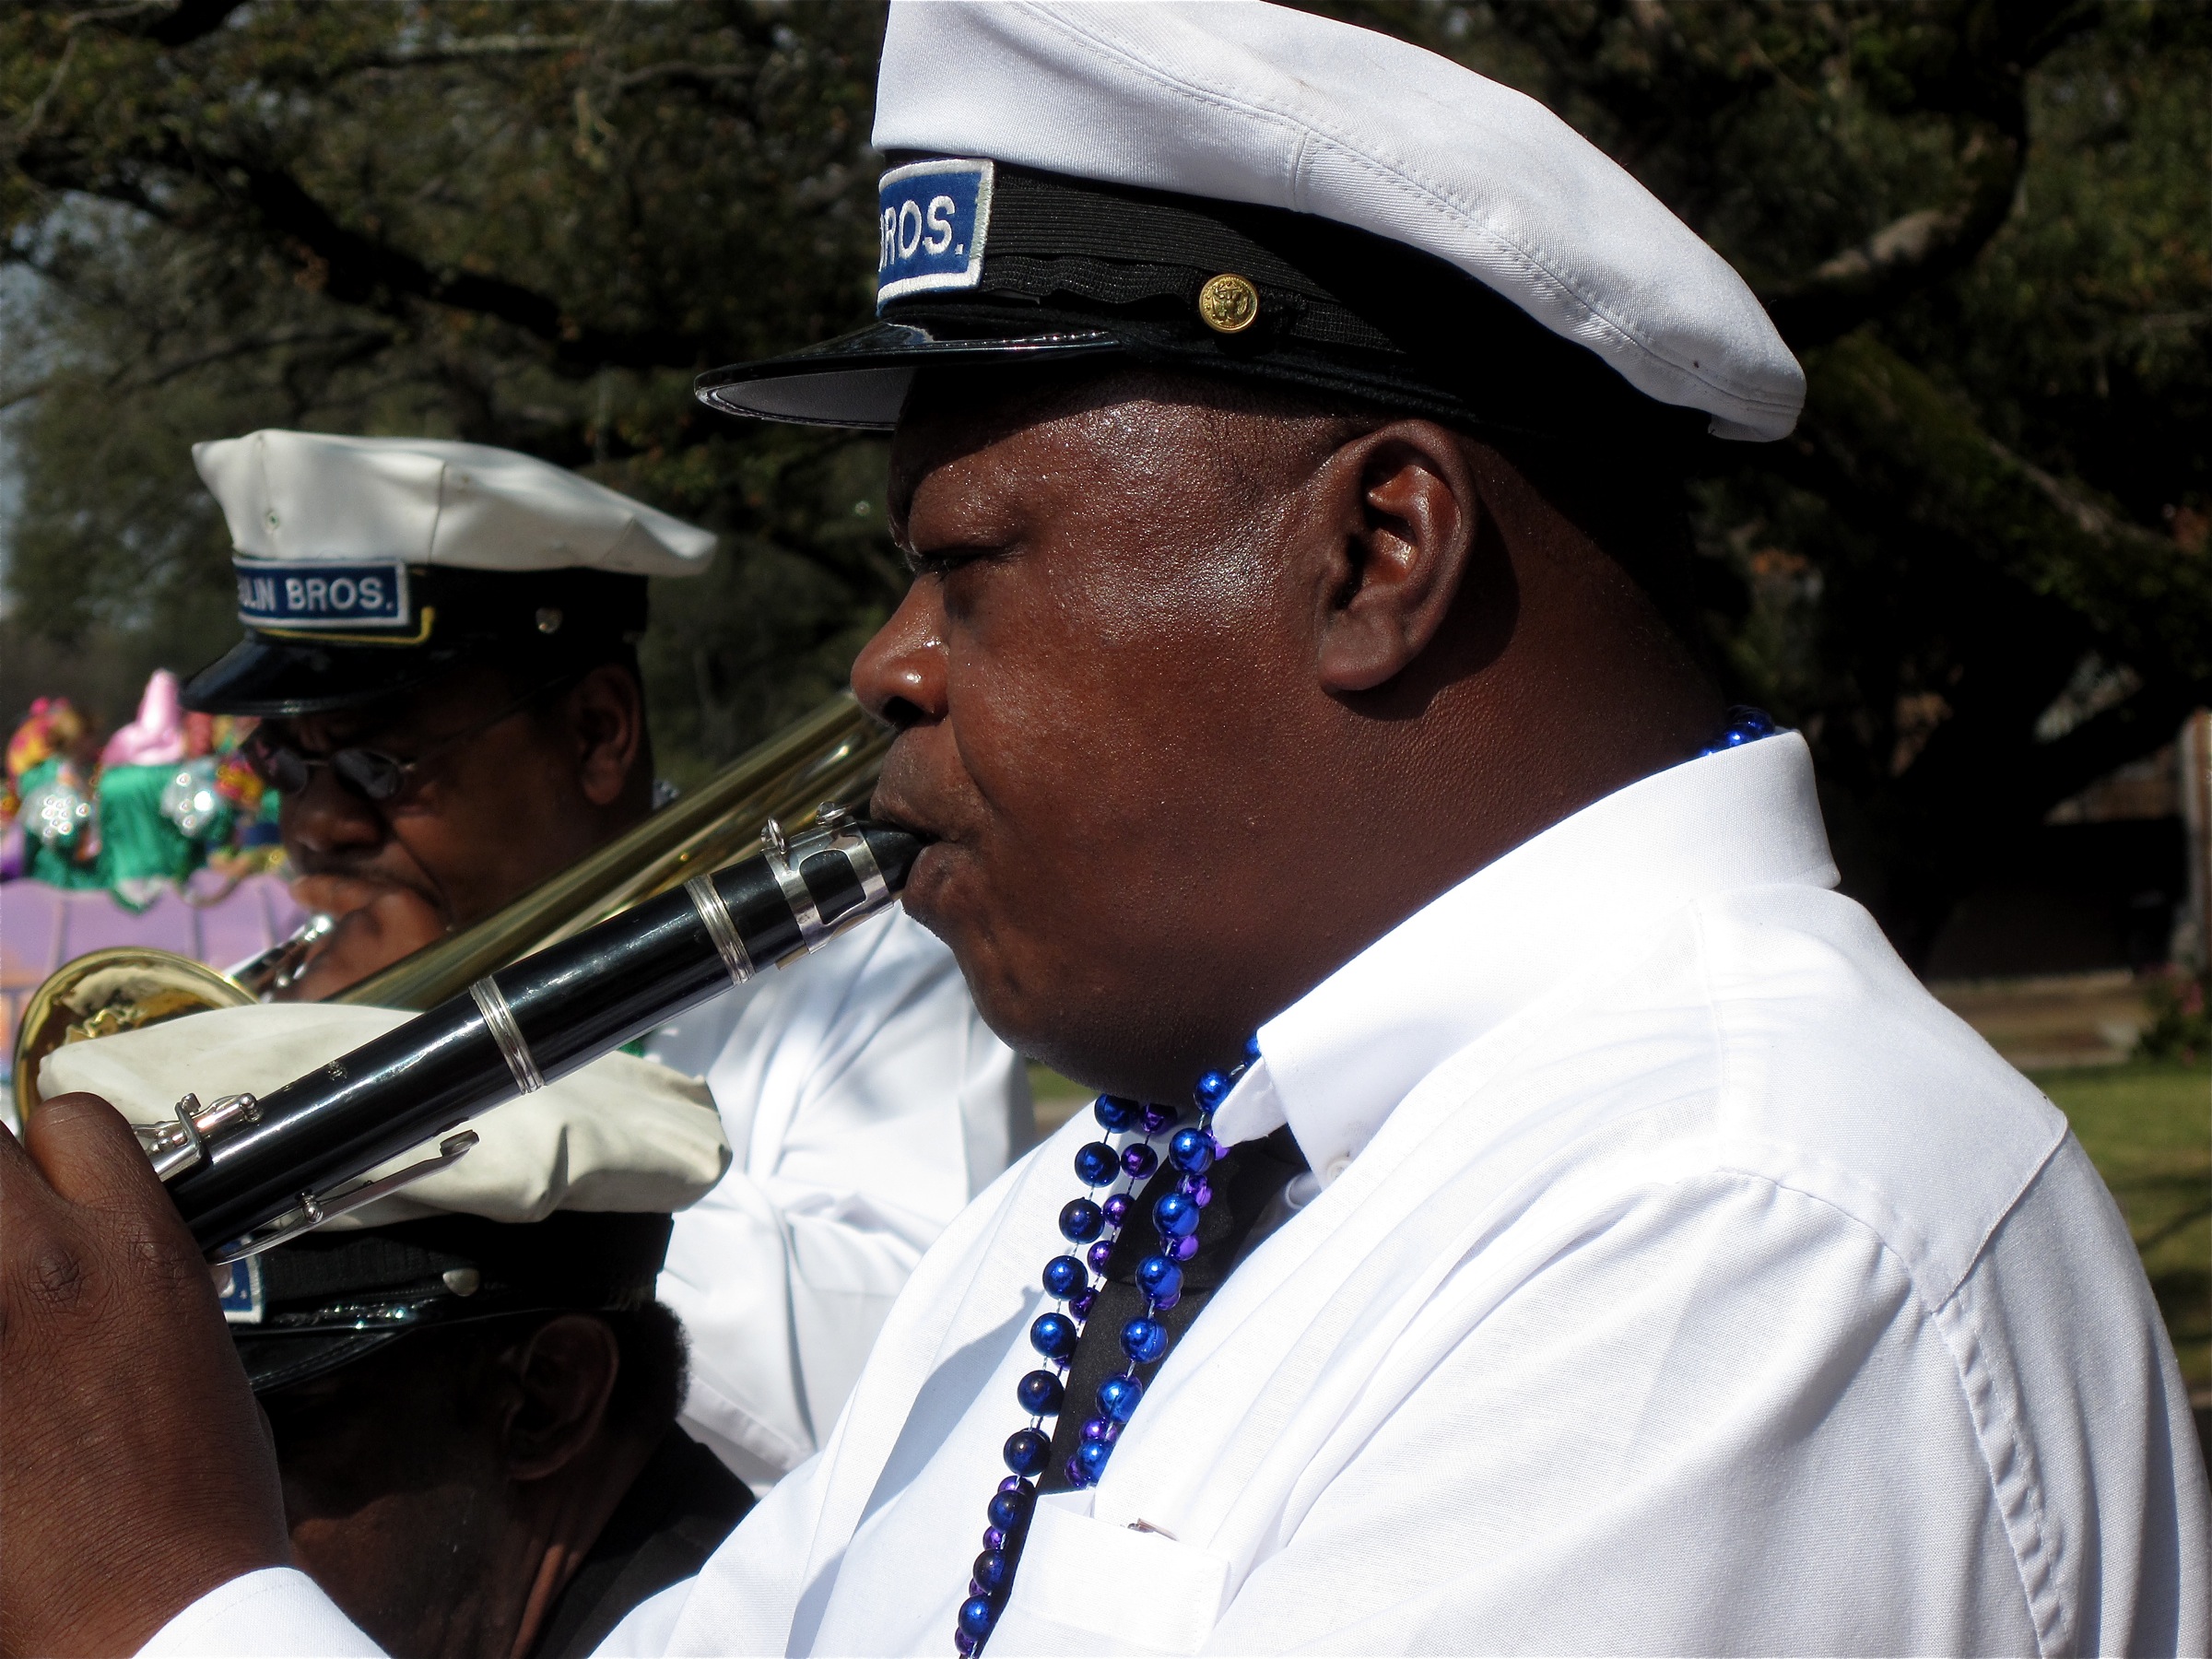
person, profession, police, neworleans, mardigras, kreweofkingarthur, military officer